Chinchilla de Montearagón

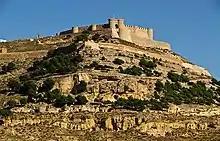

Chinchilla de Montearagón or Chinchilla de Monte-Aragón, or simply Chinchilla, is a municipality in the province of Albacete in Castile-La Mancha, Spain. Spreading across a total area of , the municipality has population of 4,182 (2018).